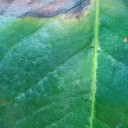
Label: Phoma